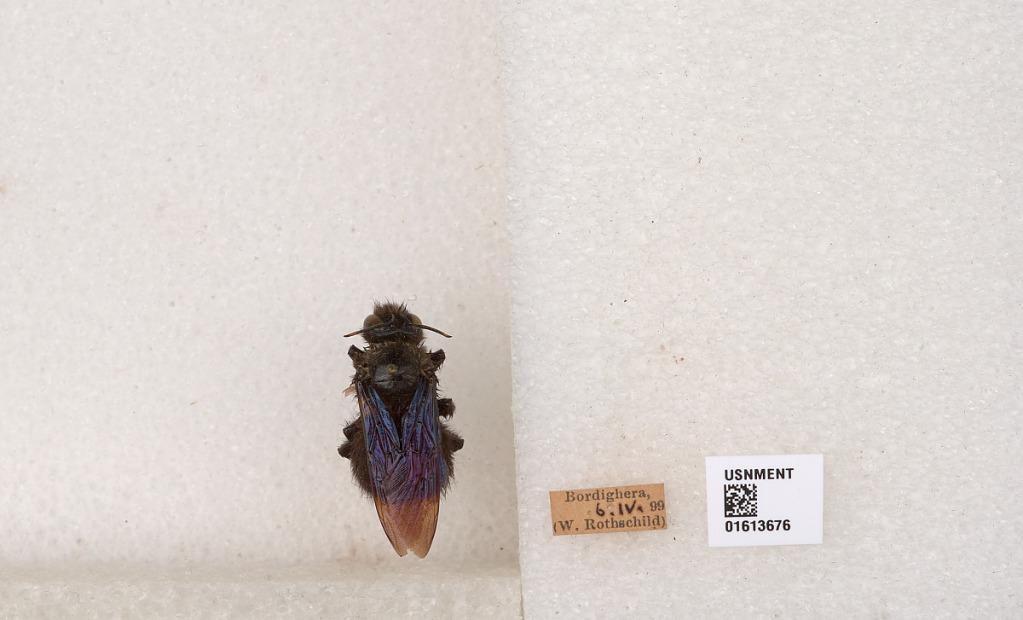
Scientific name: Xylocopa (Xylocopa) valga Gerstäcker
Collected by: W. Rothschild
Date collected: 1999-4-6
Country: Italy
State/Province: Ligura
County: Imperia
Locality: Bordighera